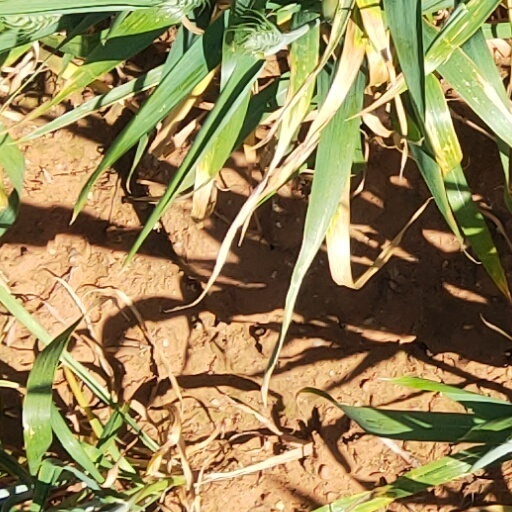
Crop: wheat